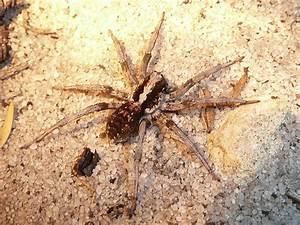
spider